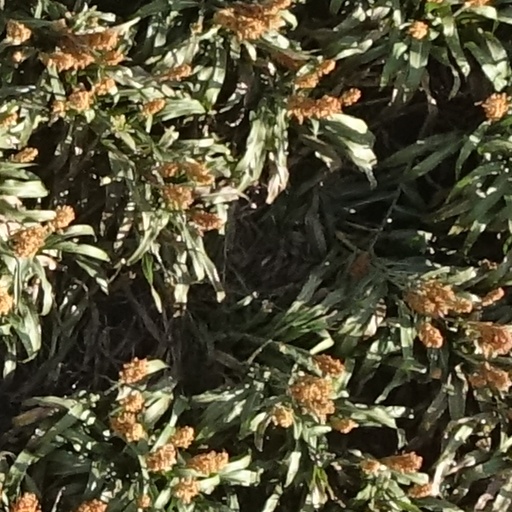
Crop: sorghum